Diplomatic history of World War I

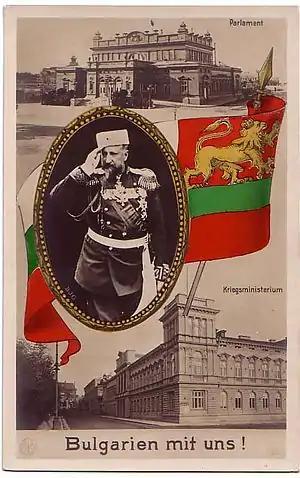
A German postcard welcoming the entry of Bulgaria into the war and showing Bulgaria's Tsar Ferdinand

In the aftermath of its defeat and limited territorial gains in the Balkan Wars, Bulgaria felt betrayed and turned against its former ally Russia. Bulgaria in 1914–15 was neutral. In 1915 Germany and Austria realized they needed Bulgaria's help in order to defeat Serbia militarily thereby opening supply lines from Germany to Turkey and bolstering the Eastern Front against Russia. In return for war, Bulgaria insisted on major territorial gains, especially Macedonia, which Austria was reluctant to grant until Berlin insisted. Bulgaria also negotiated with the Allies, who offered less generous terms. In 1915 the government of liberal prime minister Vasil Radoslavov therefore aligned Bulgaria with the Central Powers even though this meant becoming an ally of the Ottomans, Bulgaria's traditional political and religious enemy. While Bulgaria now had no land claims against the Ottomans, it resented Serbia, Greece and Romania for seizing lands the Bulgarians believed rightfully belonged to them. Bulgaria signed an alliance with Germany and Austria in September 1915, the terms of which envisioned a postwar Balkans that would be dominated by Bulgaria.